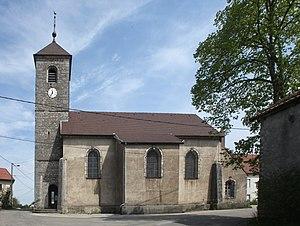
Église de Chassagne-Saint-Denis (Doubs).
Chassagne-Saint-Denis est une commune française située dans le département du Doubs, en région Bourgogne-Franche-Comté.